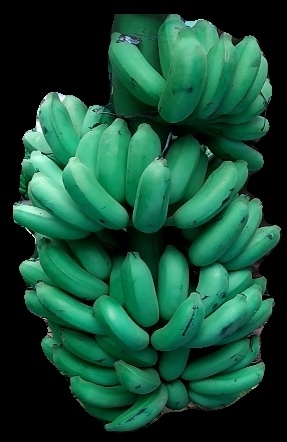
Variety: elakki-bale
Grade: grade1